Mariano Bosch

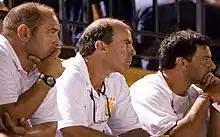
Mariano Bosch, rugbier

Mariano Ángel Bosch (born Buenos Aires, 9 August 1962) is a former Argentine rugby union player and a current coach. He played as a hooker.